Aston Martin Bulldog

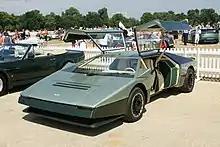
With gull-wing doors open at Aston Martin's centennial celebration at Kensington Palace in July 2013

It was found in storage in the Far East, and offered for sale in the UK. It was now green, compared to original exterior colours of silver and light grey. The interior had also been changed from the original dark brown and black to light tan.